Tōfuku-ji

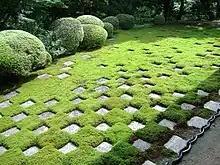
The moss garden

There are a number of gardens in the various precincts of Tōfuku-ji.